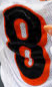
Number: 8